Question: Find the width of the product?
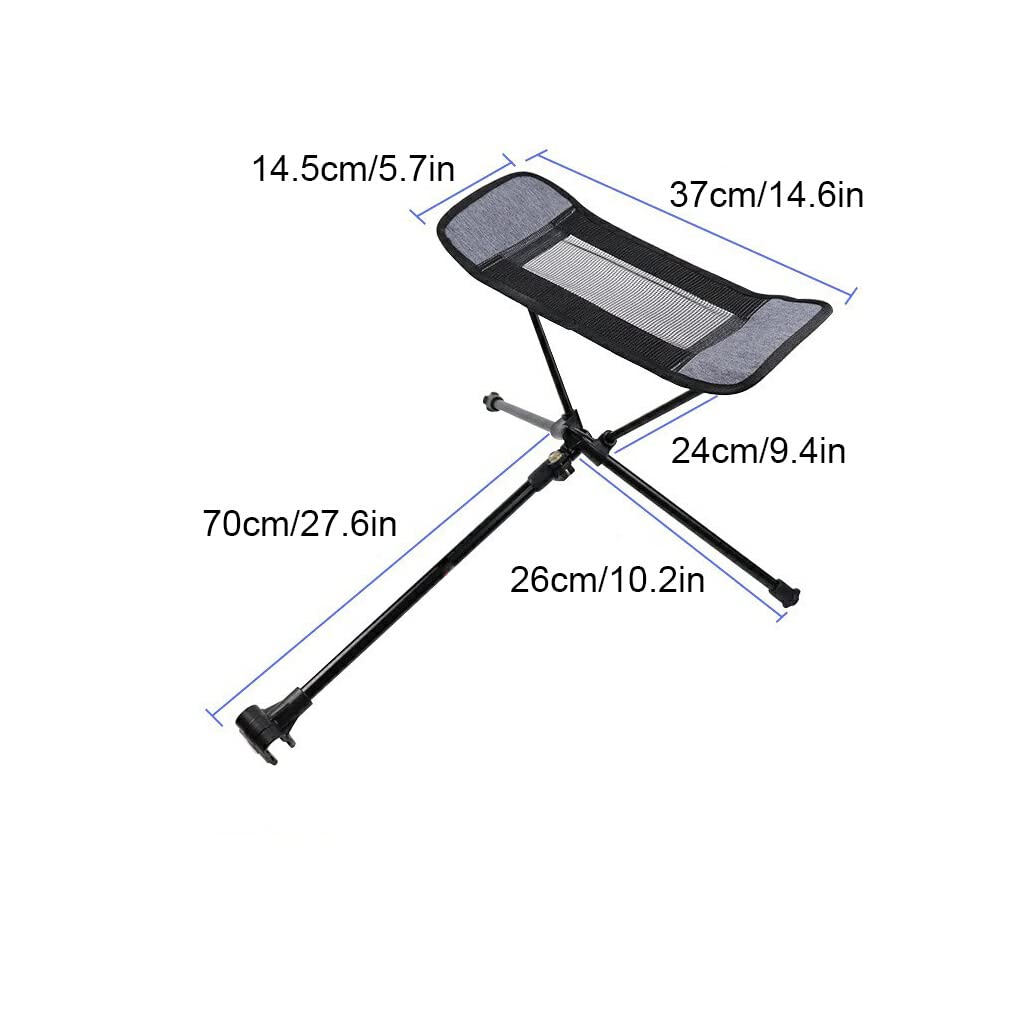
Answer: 37.0 centimetre